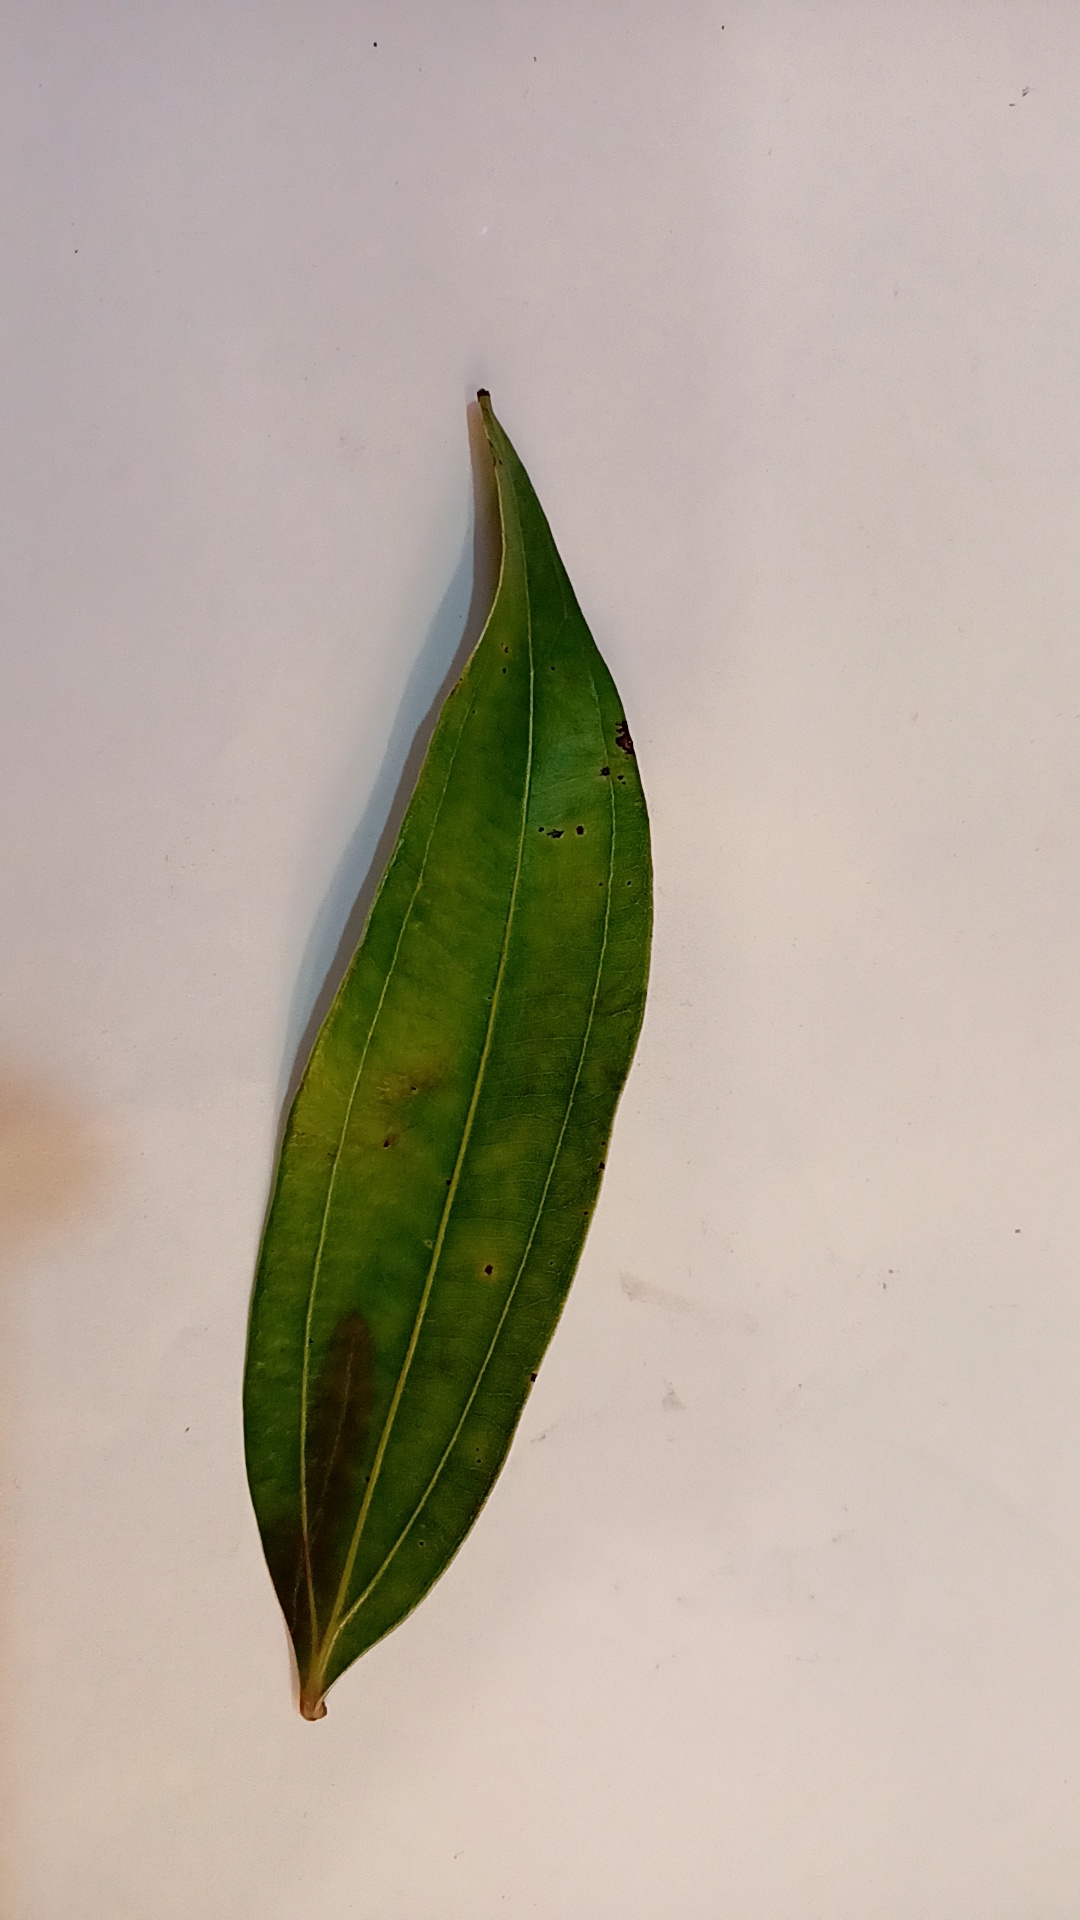
Label: Disease